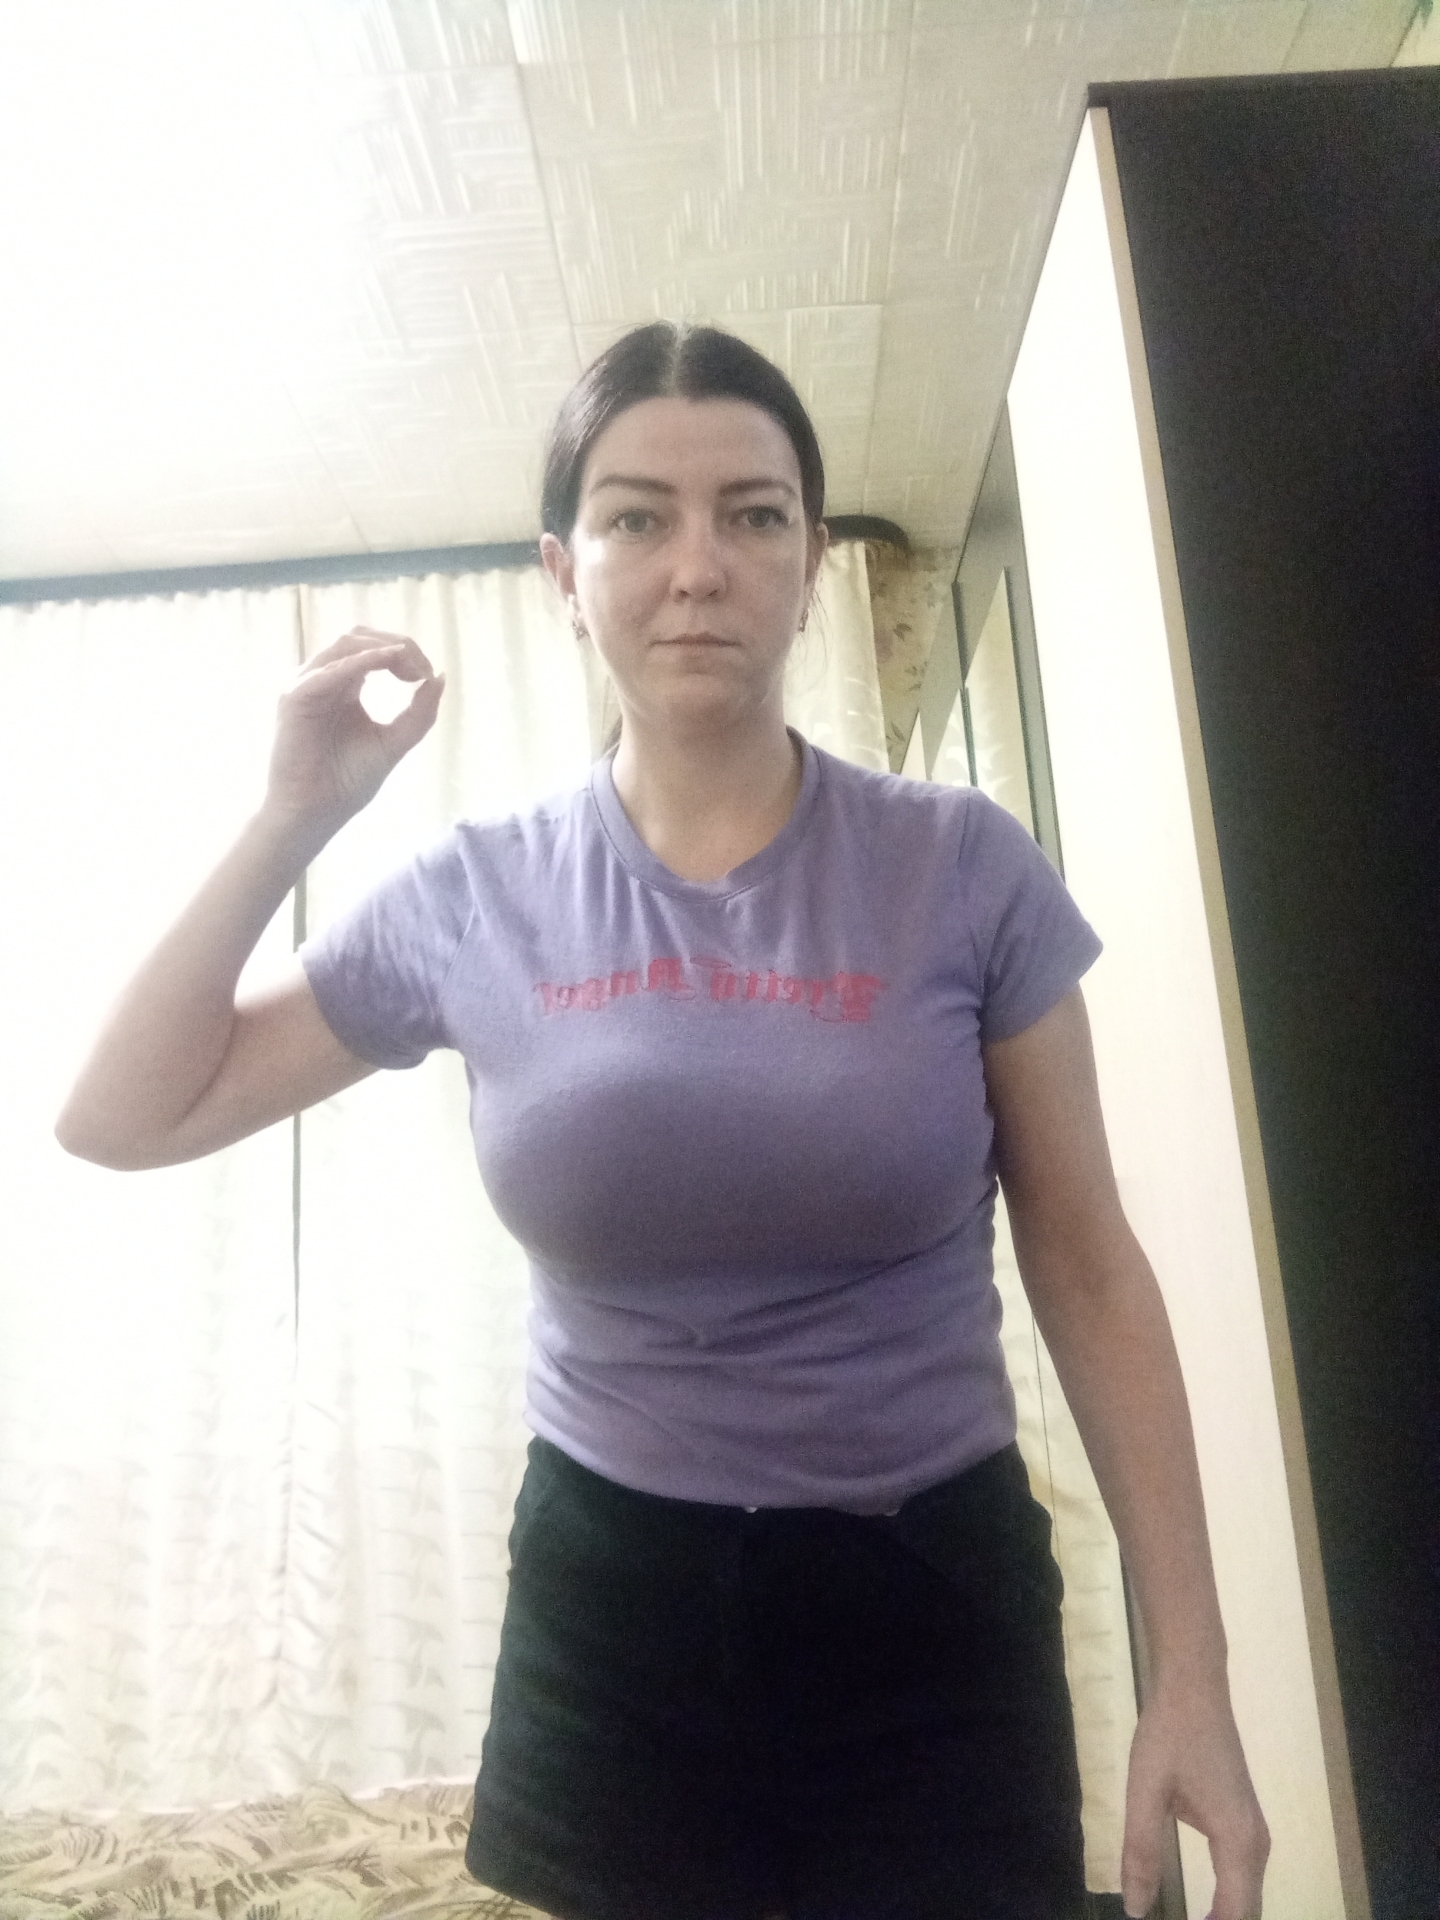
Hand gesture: grip